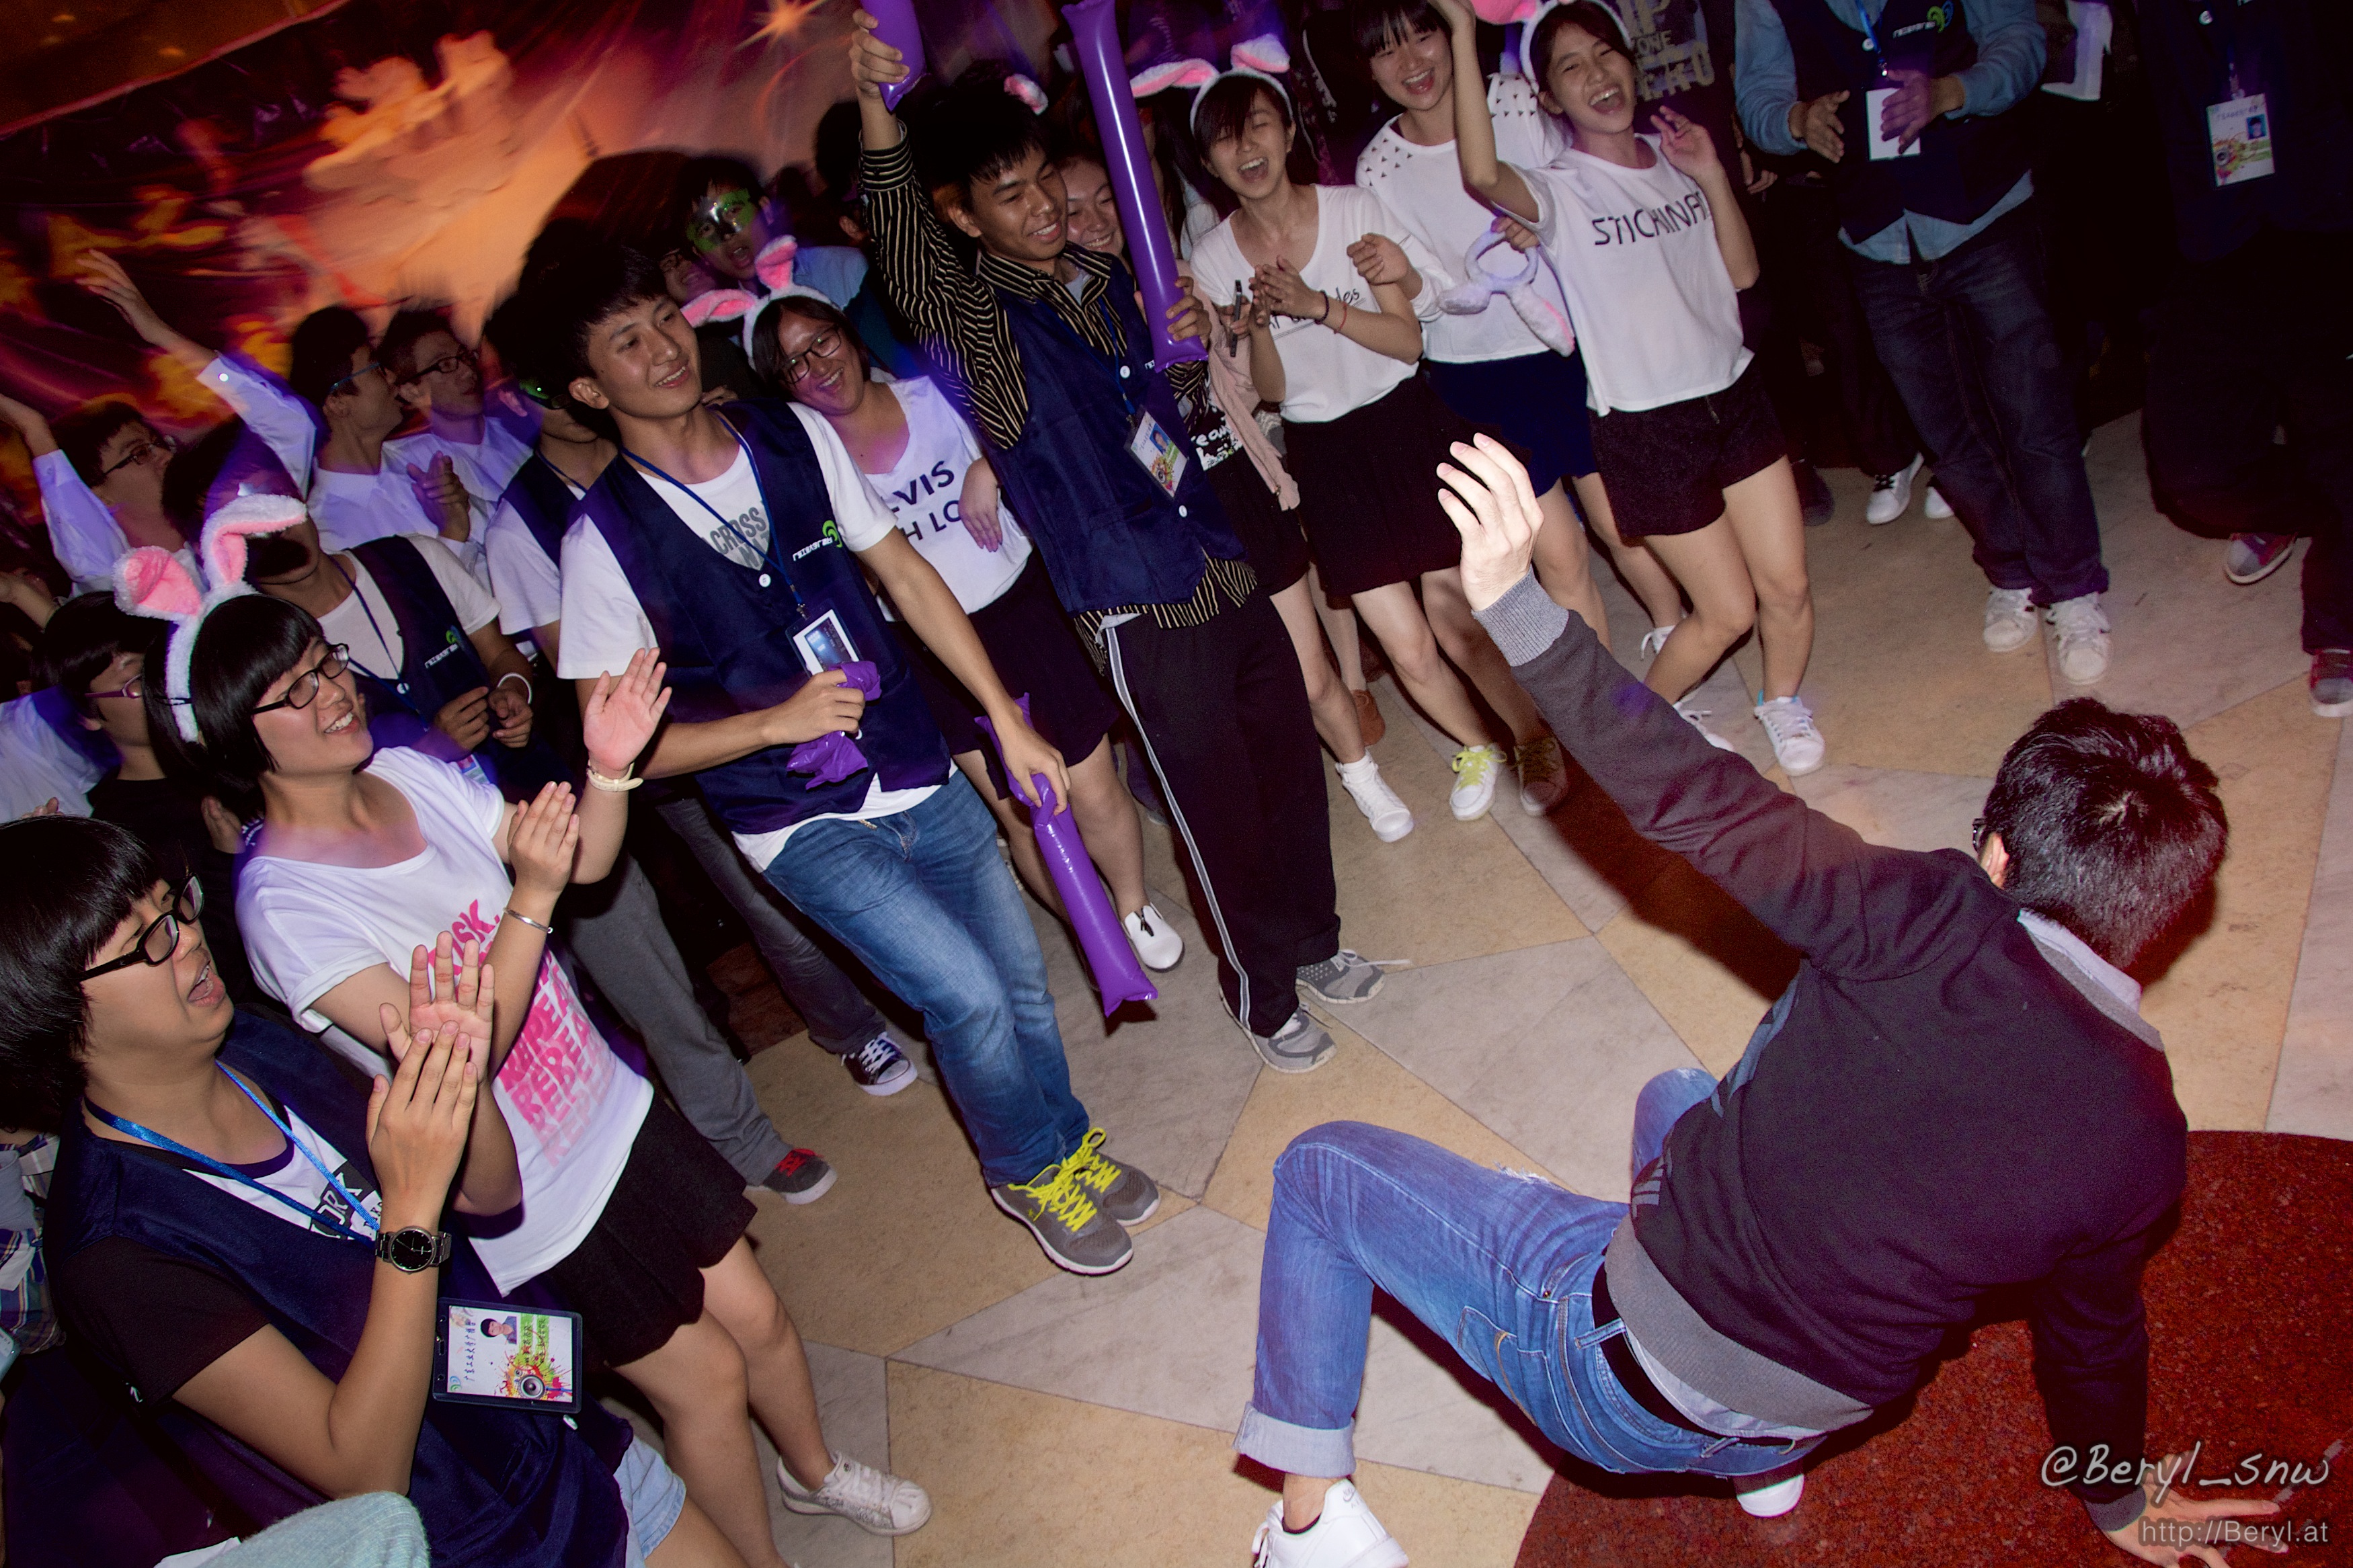
music, light, night, dslr, dance, chinese, youth, club, nikon, lifestyle, flash, girls, boys, university, party, canton, dancing, d7100, speedlight, sb800